List of habitats of principal importance in Wales

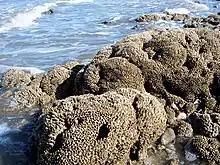
"Sabellaria alveolata" habitat at Llanddulas, Conwy

List of species and habitats of principal importance in England